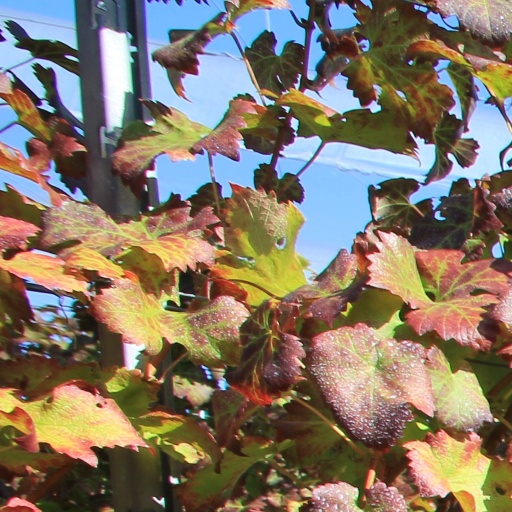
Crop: grape